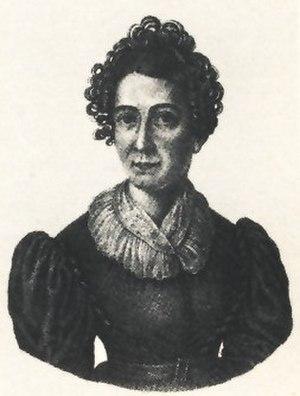
Amalie Schoppe est une auteur allemande, qui a également employé les pseudonymes Adalbert von Schonen, Amalia et Marie. Elle est principalement connue en tant qu'auteur de livres pour enfants et de livres pour la jeunesse. Son œuvre comporte 200 volumes.